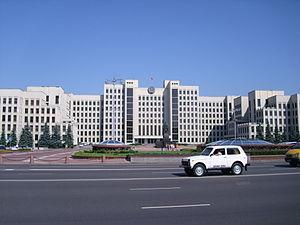
La Biélorussie ou Bélarus, en forme longue la république de Biélorussie ou la république du Bélarus, est un pays d'Europe orientale sans accès à la mer, bordée par la Lettonie au nord, par la Russie au nord-est et à l'est, par l'Ukraine au sud, par la Pologne à l'ouest et par la Lituanie au nord-ouest.